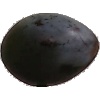
Label: Plum 3